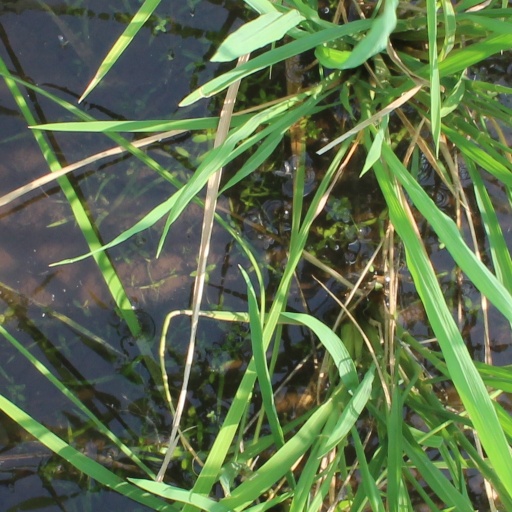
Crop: rice